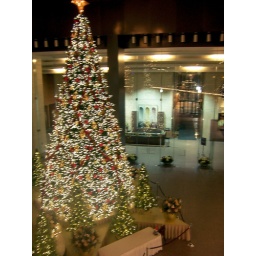
There were trees covered in lights, stoops covered in lights, and even animals made of lights!